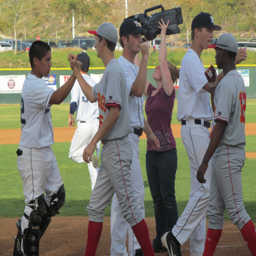
players meet after the game friday .